Intralytix

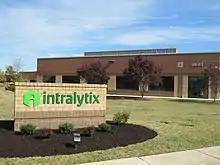
Intralytix Headquarters

Intralytix was founded in 1998 in Baltimore, Maryland, by Drs. John Glenn Morris Jr. and Alexander Sulakvelidze together with a group of other scientists and business professionals. The platform technology of Intralytix is based on using naturally occurring, non-genetically modified (non-GMO) lytic bacteriophages for developing "green" commercial products for a variety of applications. These products are all-natural, antibiotic-free ways to control disease-causing bacterial pathogens.